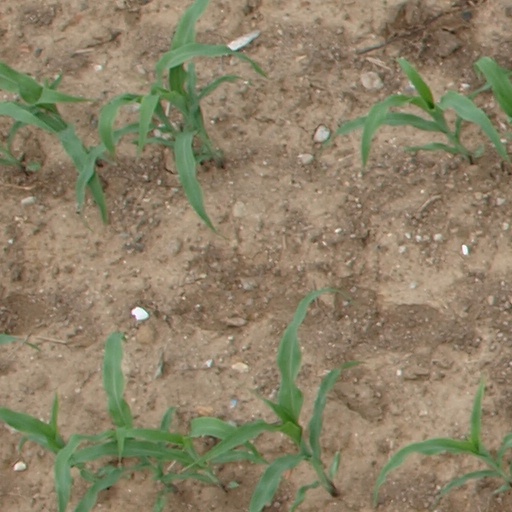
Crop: maize; corn